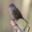
Label: bird